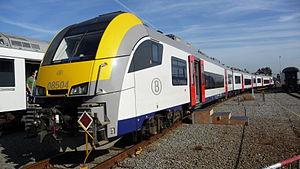
L'automotrice Siemens Desiro aux ateliers de Schaerbeek, 24 septembre 2011.
Les AM 08 de la SNCB sont des rames automotrices de la famille des Siemens Desiro ML acquises par l'opérateur de chemin de fer belge SNCB auprès du constructeur Siemens AG.